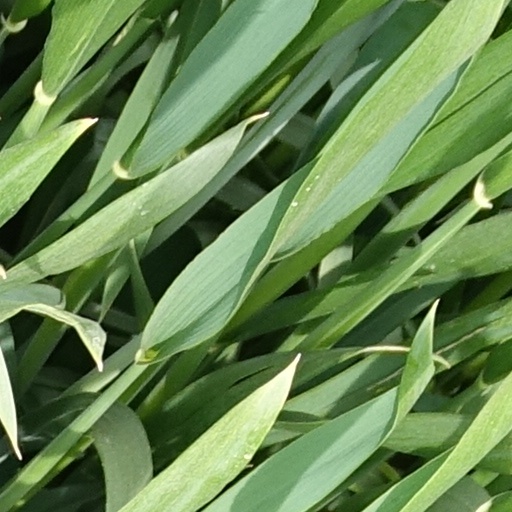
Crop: wheat